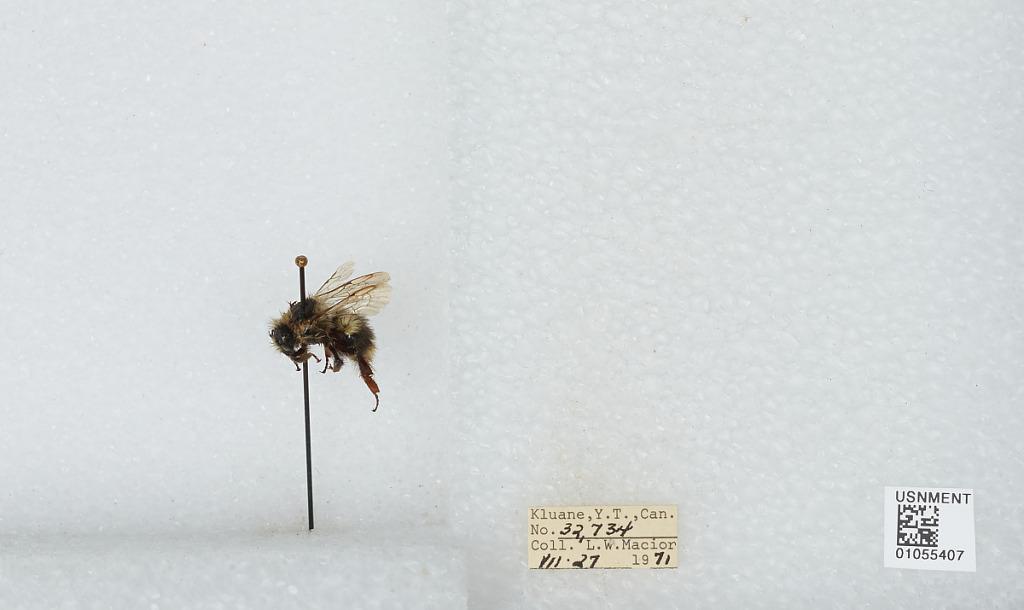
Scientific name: Bombus bifarius nearcticus
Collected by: L. Macior
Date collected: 1971-7-27
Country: Canada
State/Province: Yukon Territory
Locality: Kluane
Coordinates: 60.75, -139.5